UBA protein domain

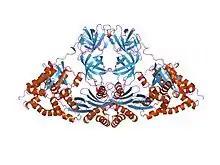
The structure of the prokaryotic elongation factor EF-Ts bound to EF-Tu. Rendered from .

The human homologue of yeast Rad23A is one example of a nucleotide excision-repair protein that contains both an internal and a C-terminal UBA domain. The solution structure of human Rad23A UBA(2) showed that the domain forms a compact three-helix bundle.